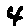
Label: 4